Jovan Jovanović Pižon

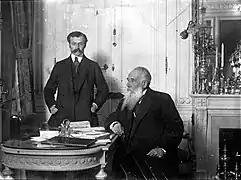
Pižon and Nikola Pašić during WW1.

Along with Svetislav Simić, he was one of the most deserving civil servants for helping and organizing the Serbian Chetnik Organization in Macedonia. He was on the administration of the Serbian consulate in Skopje from July 1909 to 1911. In 1911, he became the head of the department of the Ministry of Foreign Affairs, and a Minister of Foreign Affairs from 18 June 1912 to 27 August 1912. From 1912 to 1914 he was ambassador to Vienna and after that the assistant minister of foreign affairs from 1914 to 1915. He was constantly with Prime Minister Nikola Pašić, with whom he retreated from Niš, via Kraljevo, Raška, Priština, Prizren to Shkodër. After the consolidation of the state leadership in exile, he left the island of Corfu for a new diplomatic mission. He became the ambassador of the Kingdom of Serbia in London from 1915 to 1916 and the ambassador in Washington D.C from 1919 to 1920.